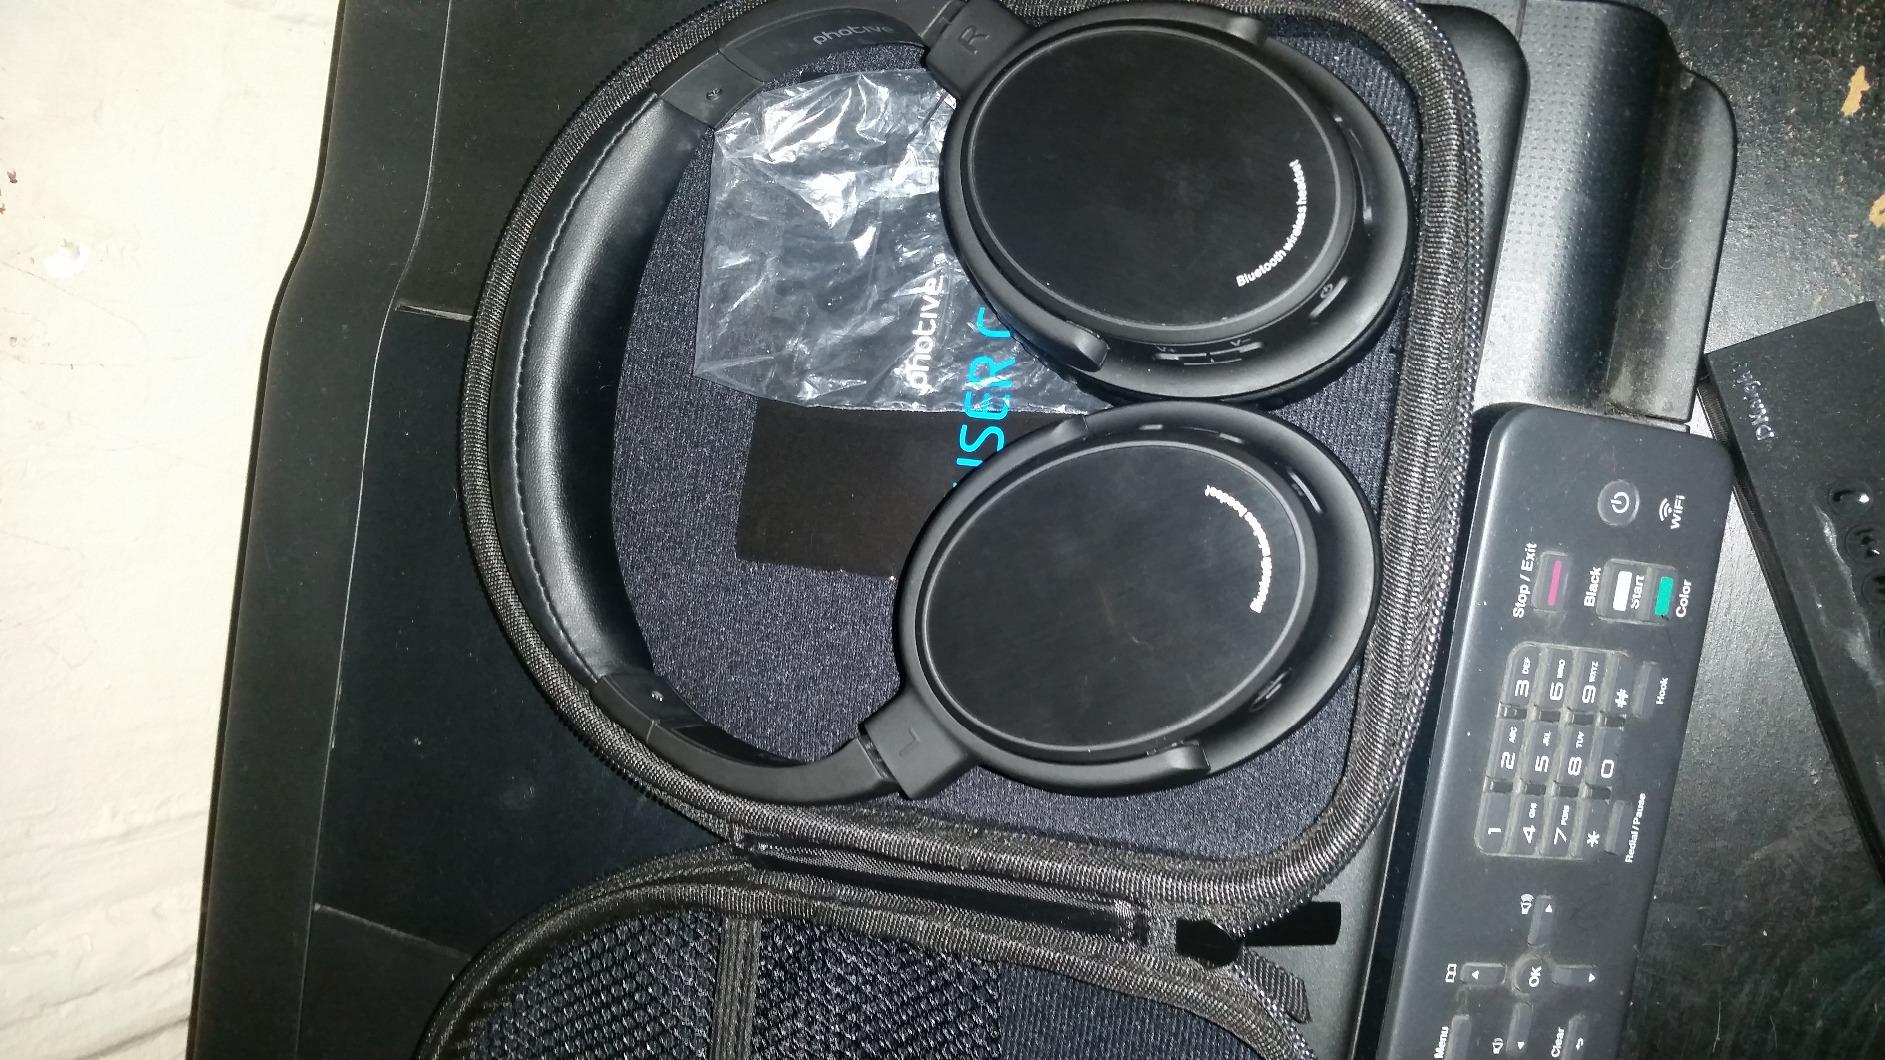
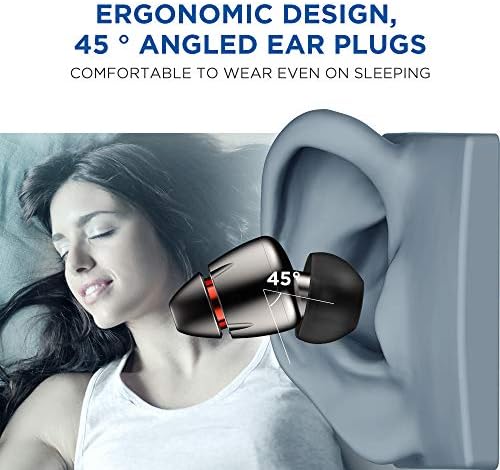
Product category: headphones
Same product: no